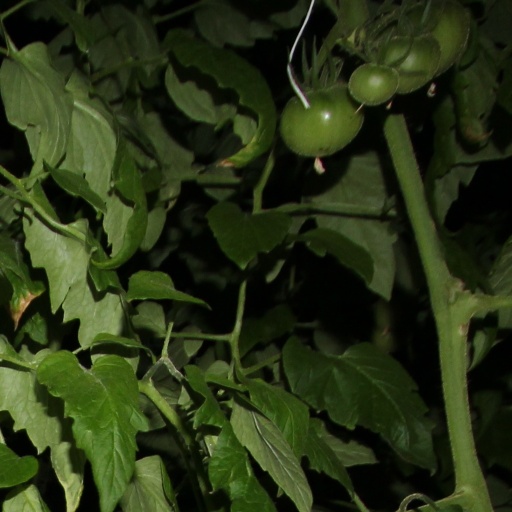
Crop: tomato